Helen Aitchison

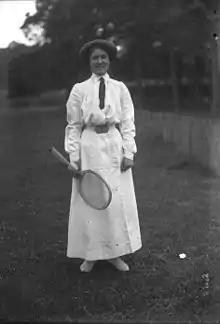

Frances Helen Aitchison (6 December 1881 – 26 May 1947) was a Sunderland-born tennis player who competed in the 1912 Summer Olympics.